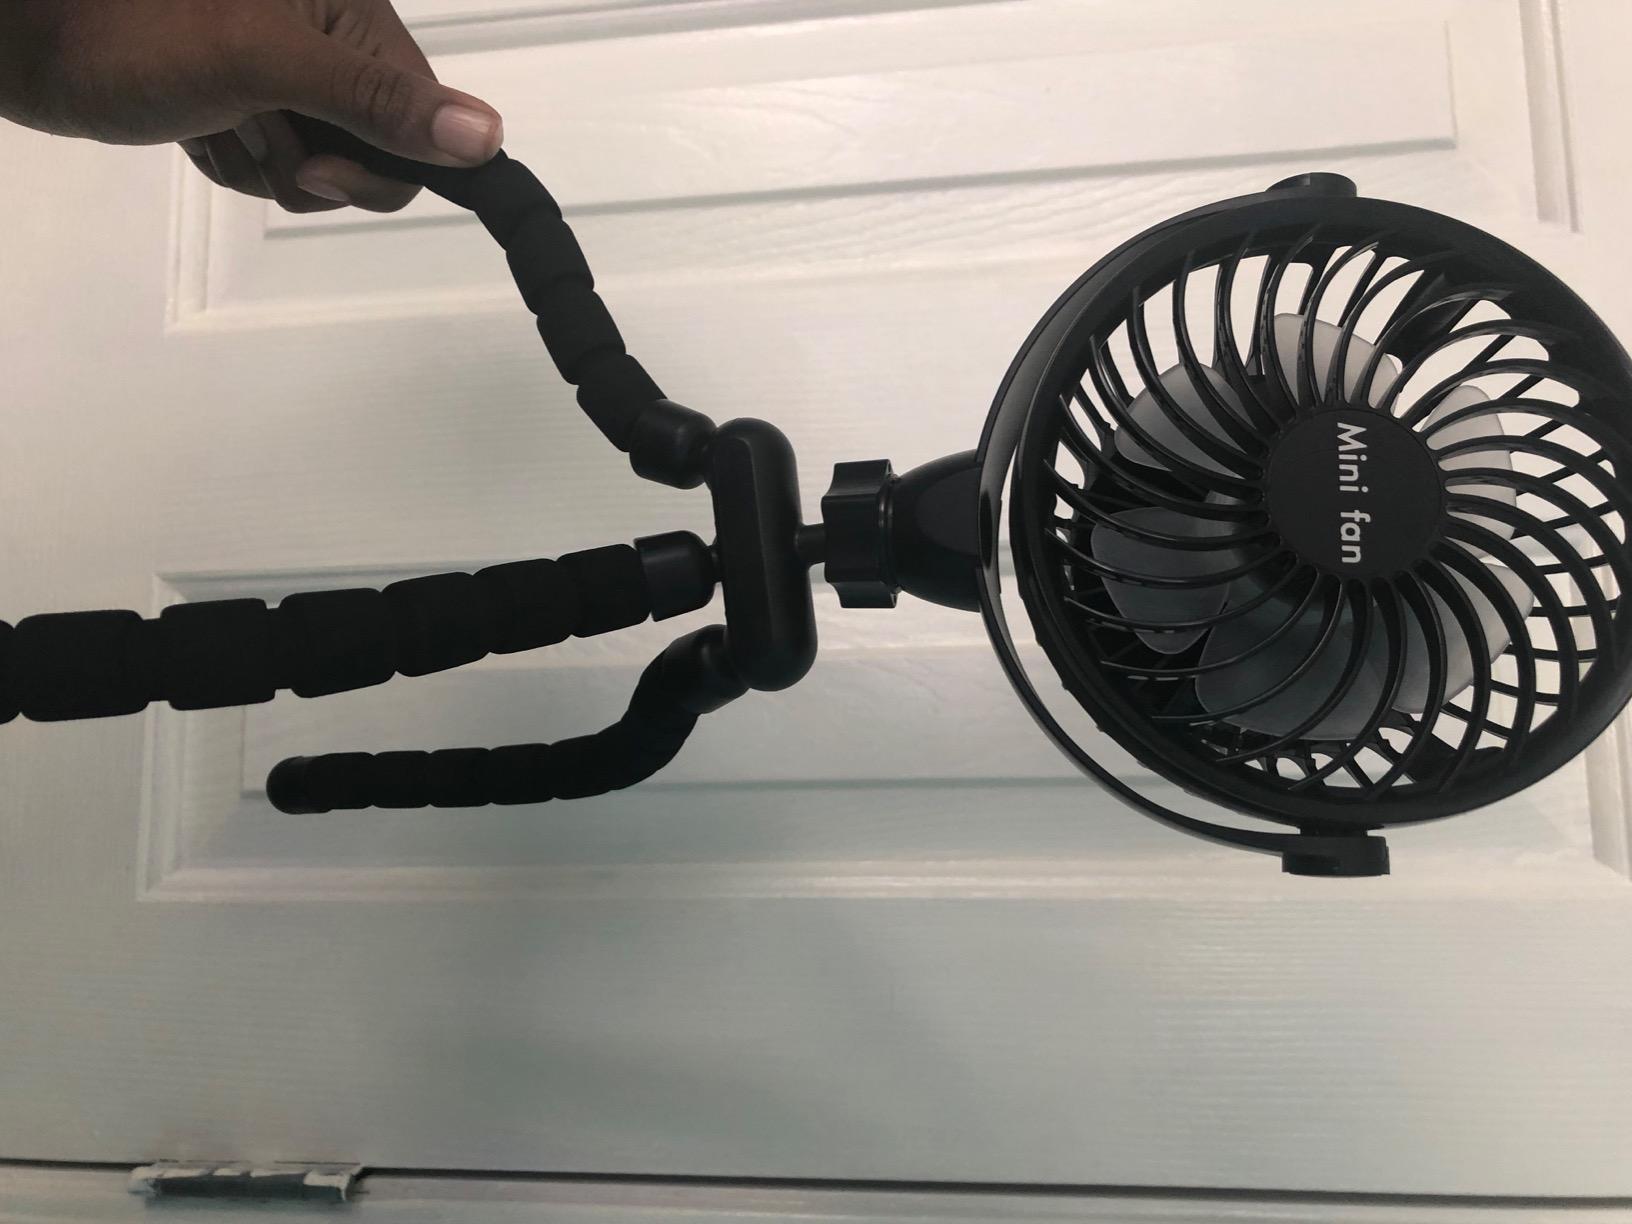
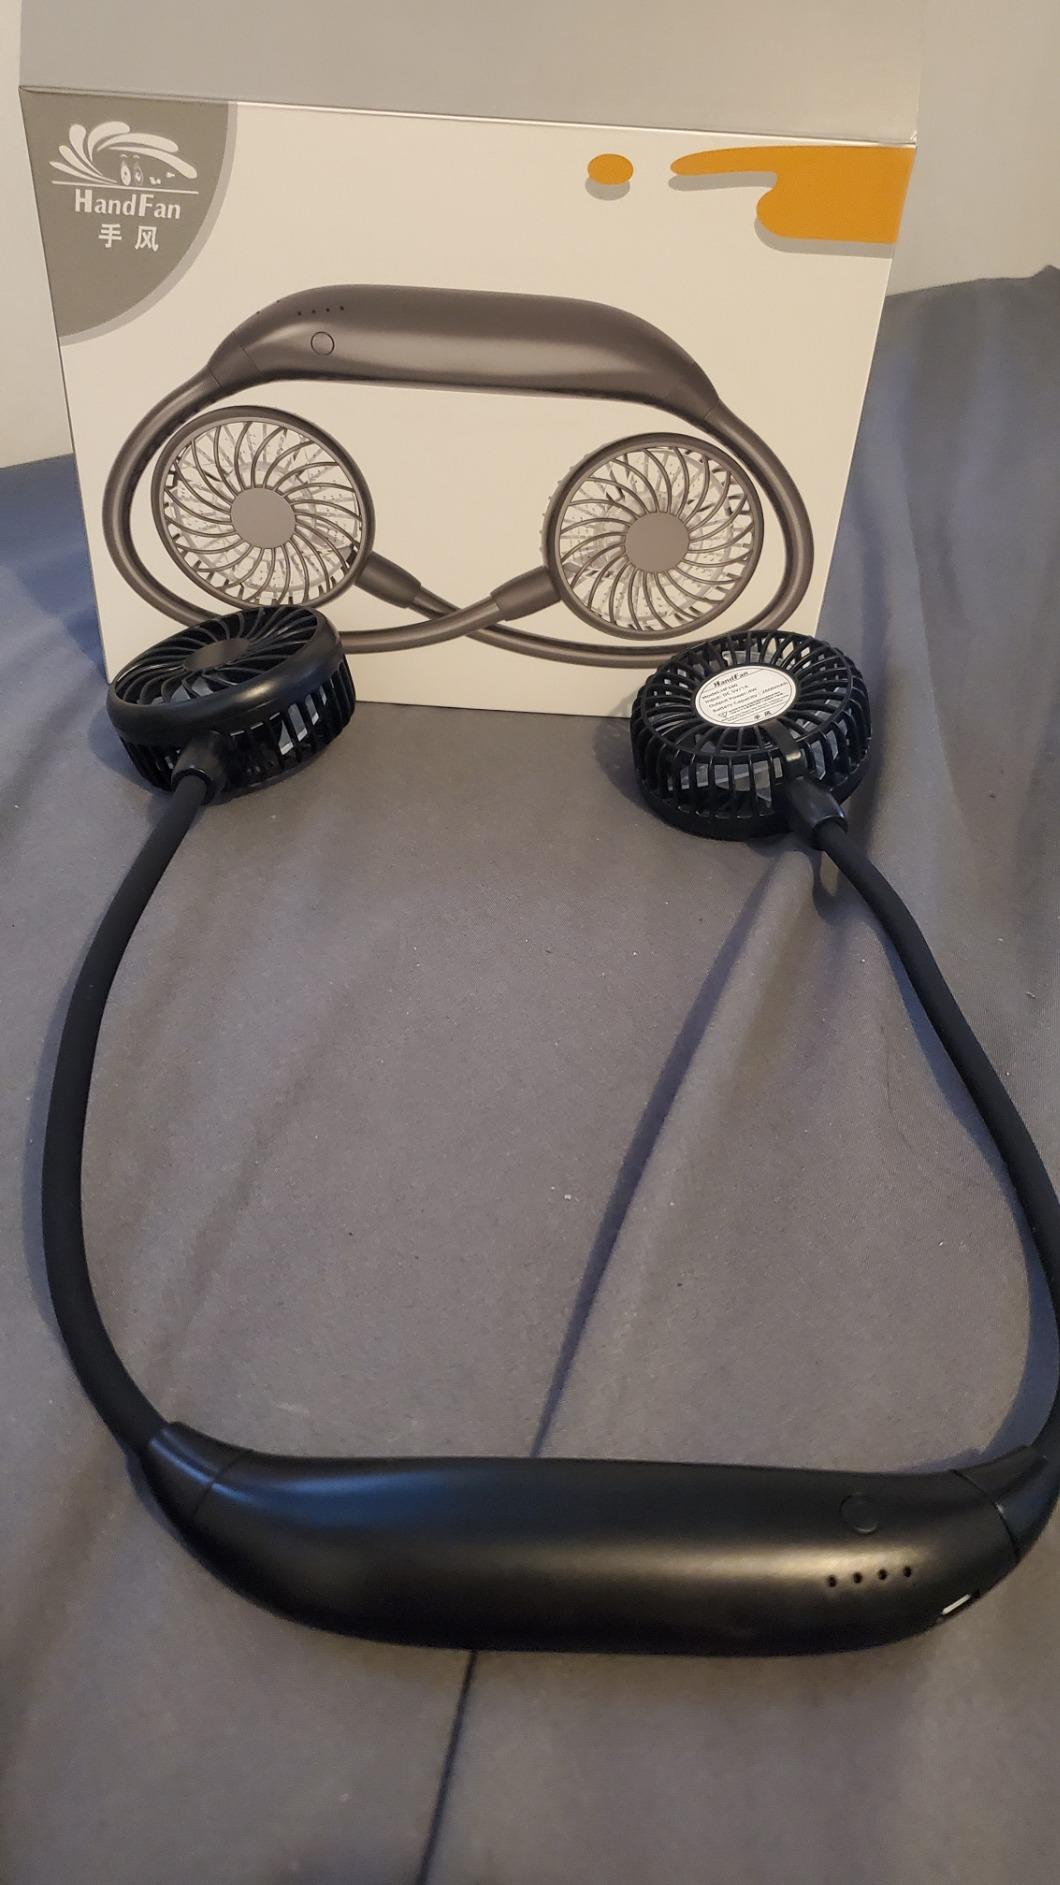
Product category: fan
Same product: no